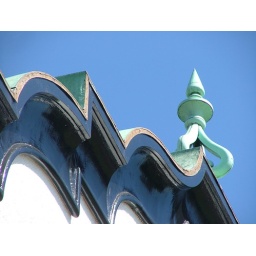
Exeter beneath a blue sky 4